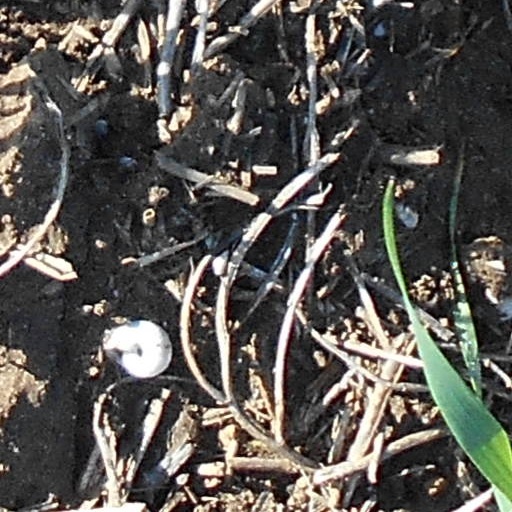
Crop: wheat